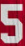
Number: 5